Combat Mission

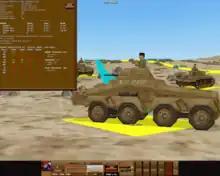
"Afrika Korps", line of sight

The second generation game engine debuted in 2007, including three different games: Shock Force, Afghanistan, and Battle for Normandy. In June 2012, the CMX2 2.0 game engine was announced, which was to debut with another new game called Fortress Italy.